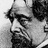
Emotion: sad